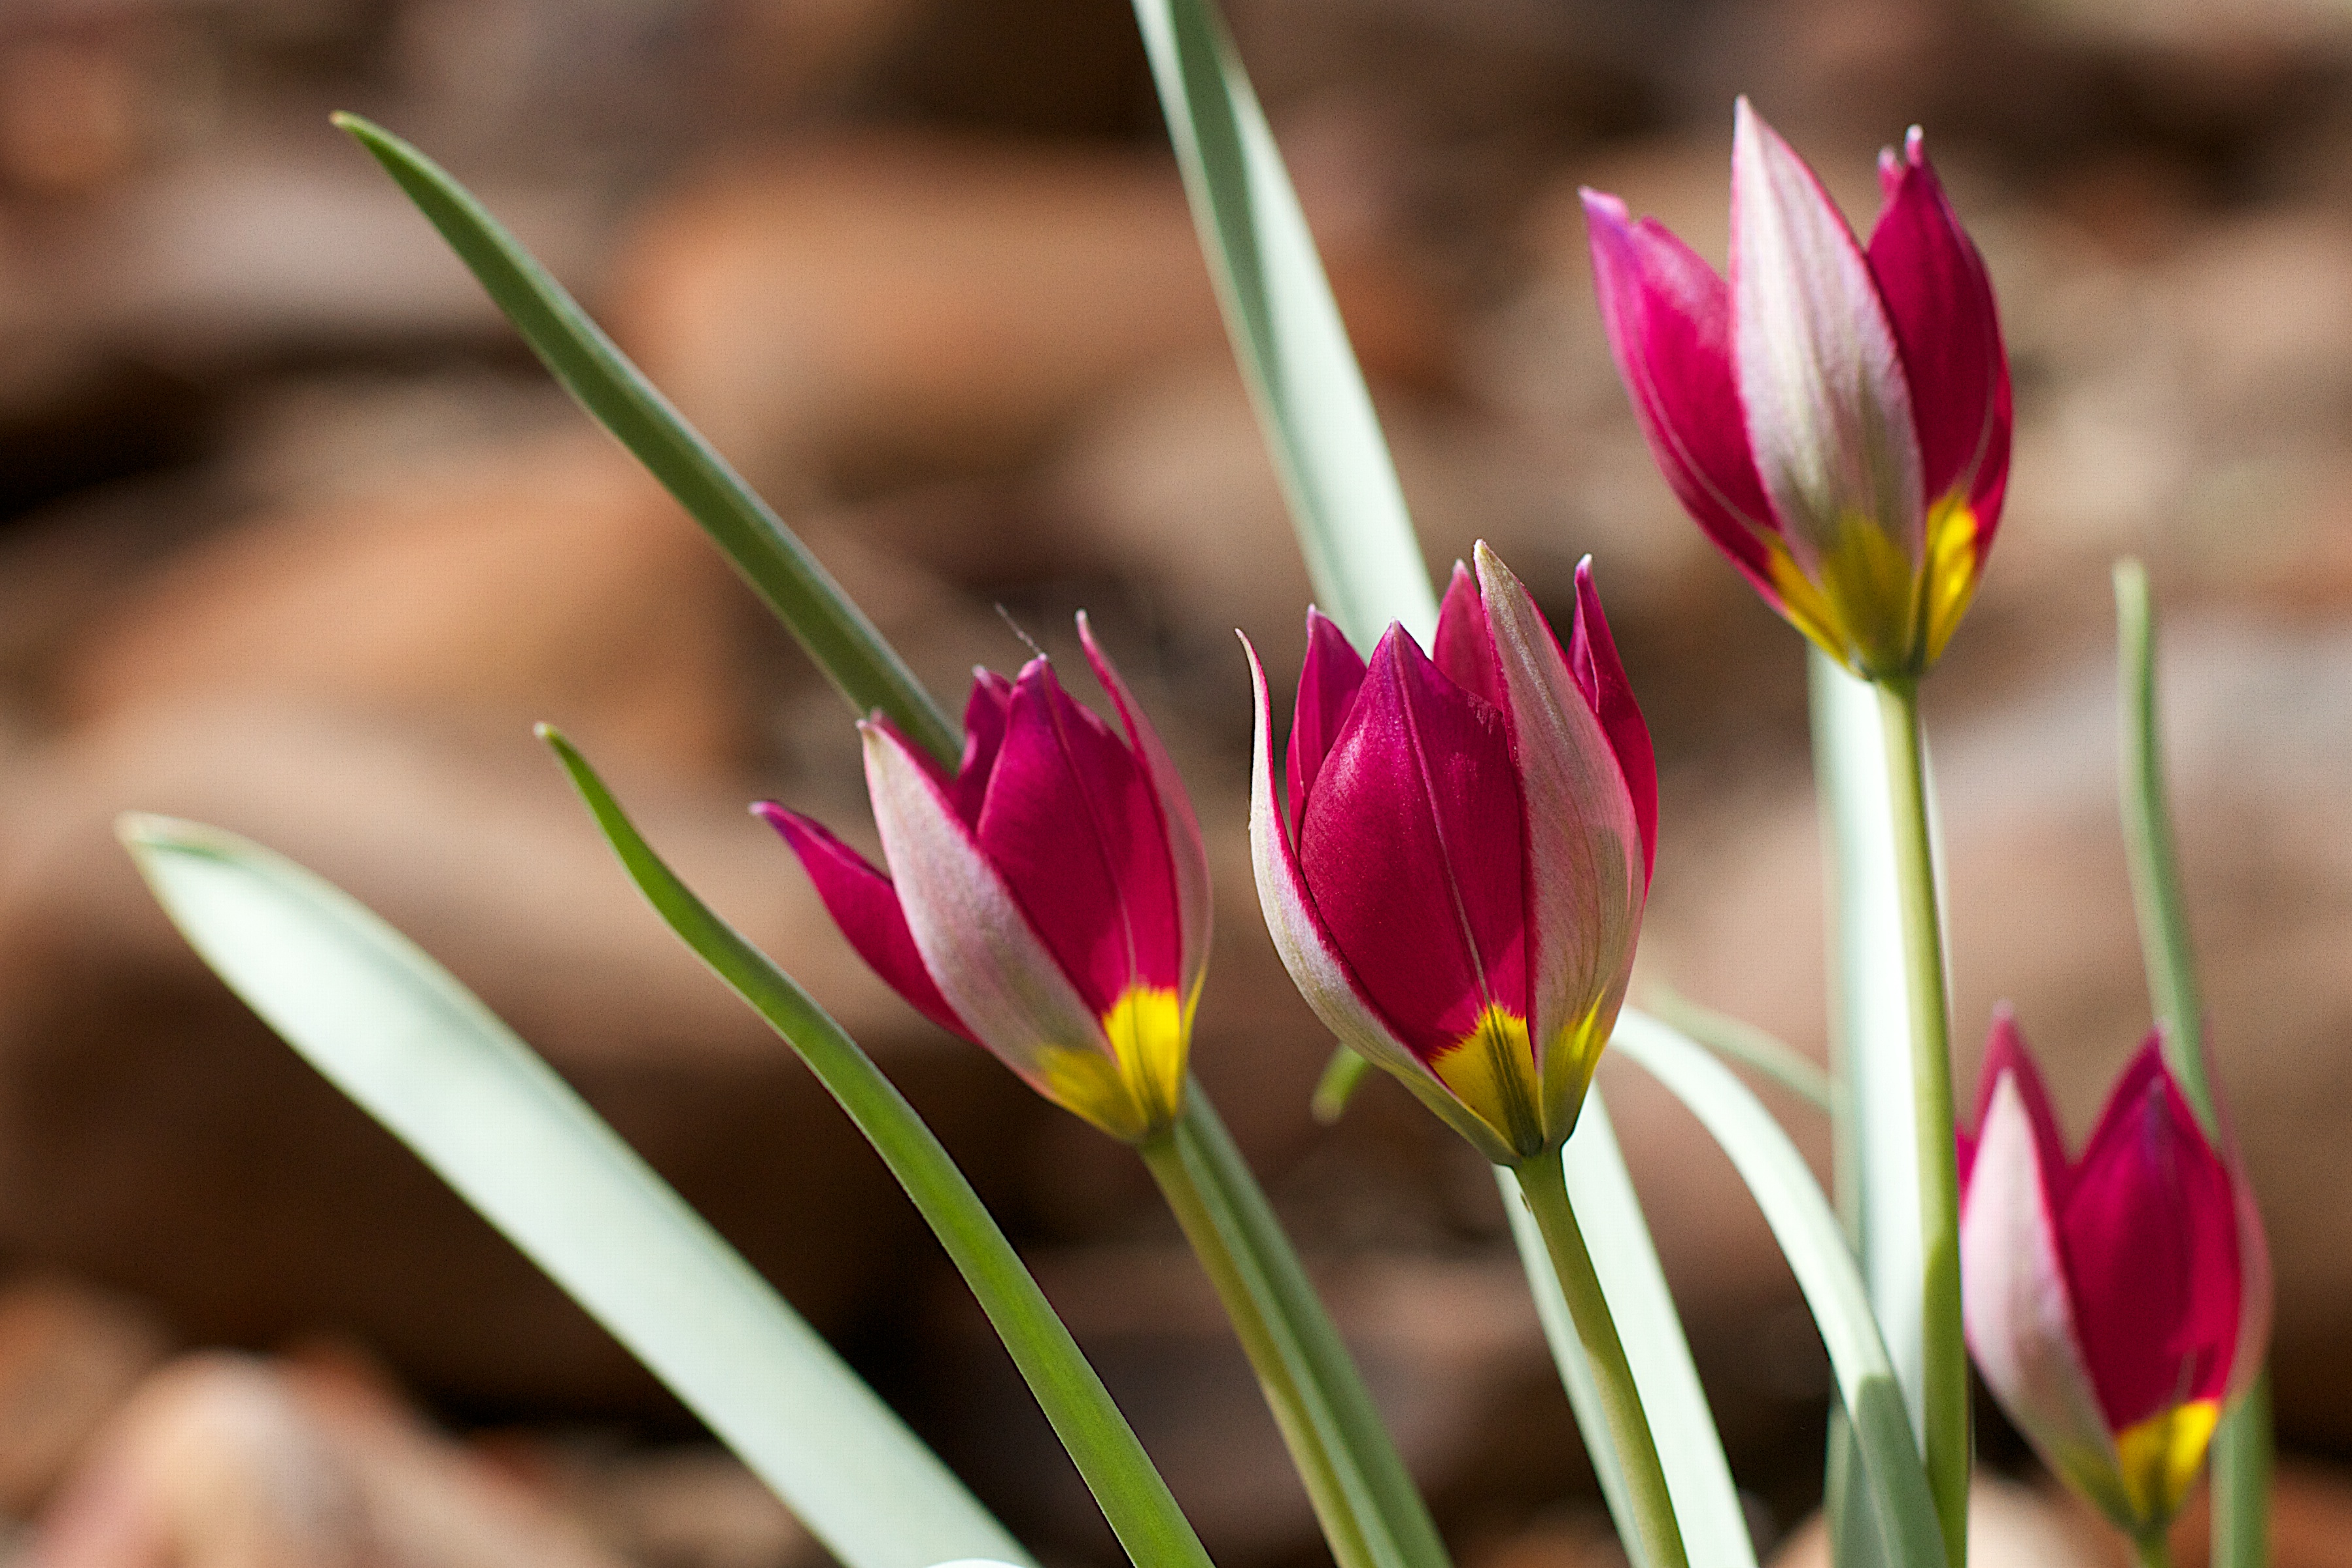
blossom, plant, flower, petal, tulip, botany, flora, crocus, macro photography, flowering plant, plant stem, land plant